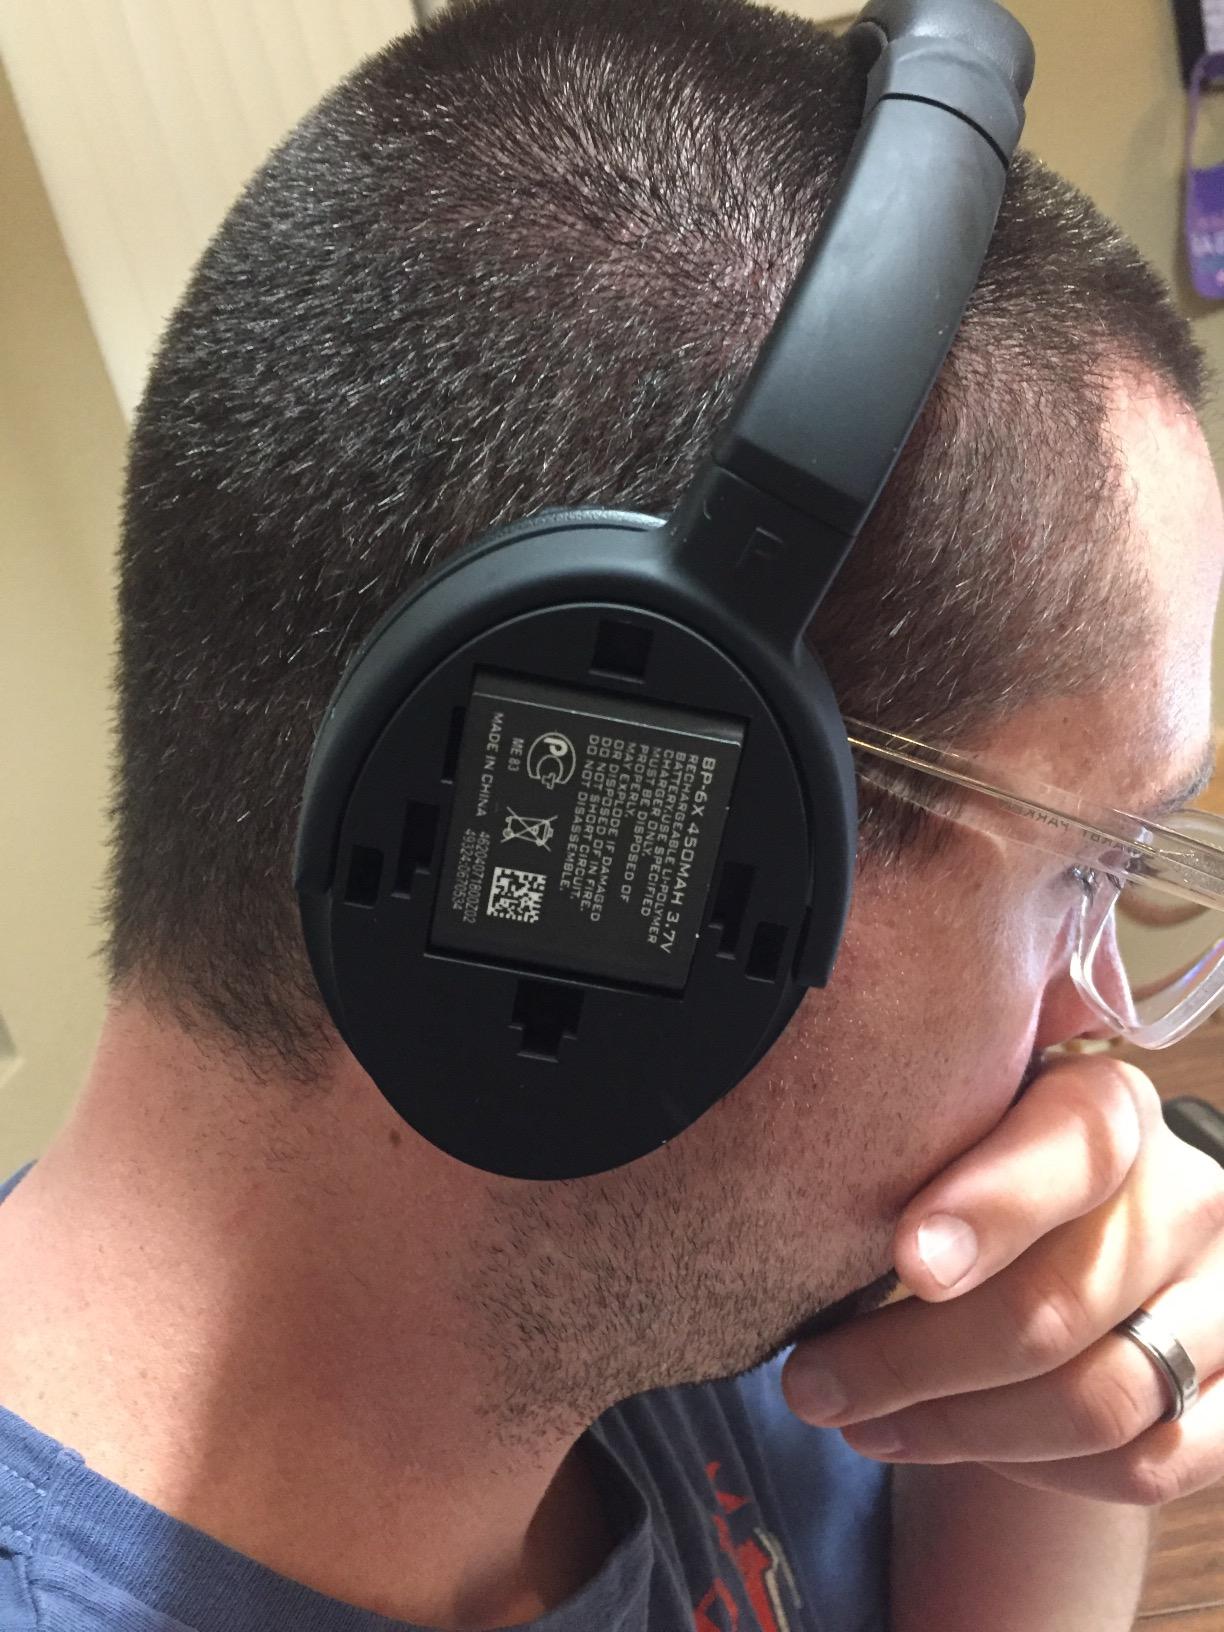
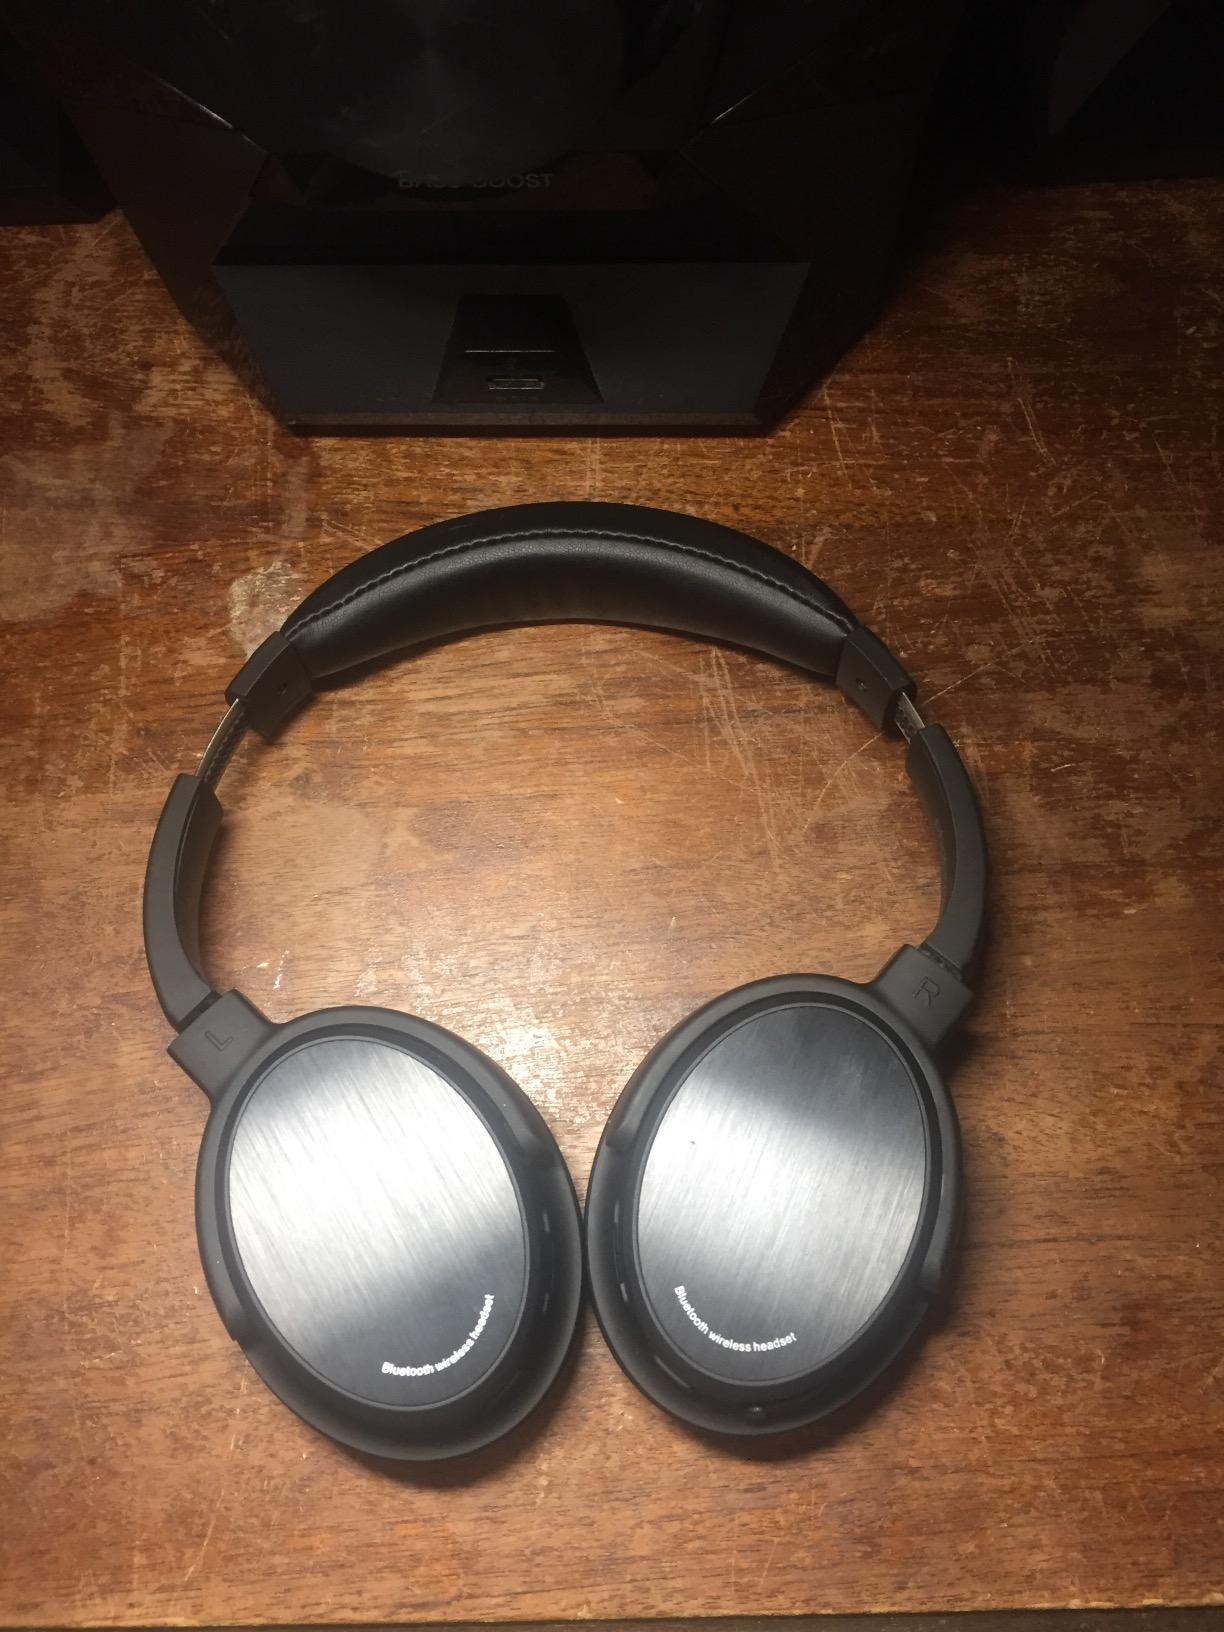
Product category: headphones
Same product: yes